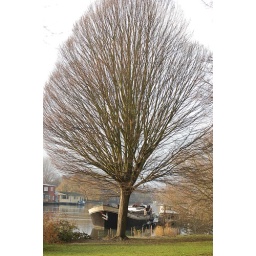
The bare tree by the Thames